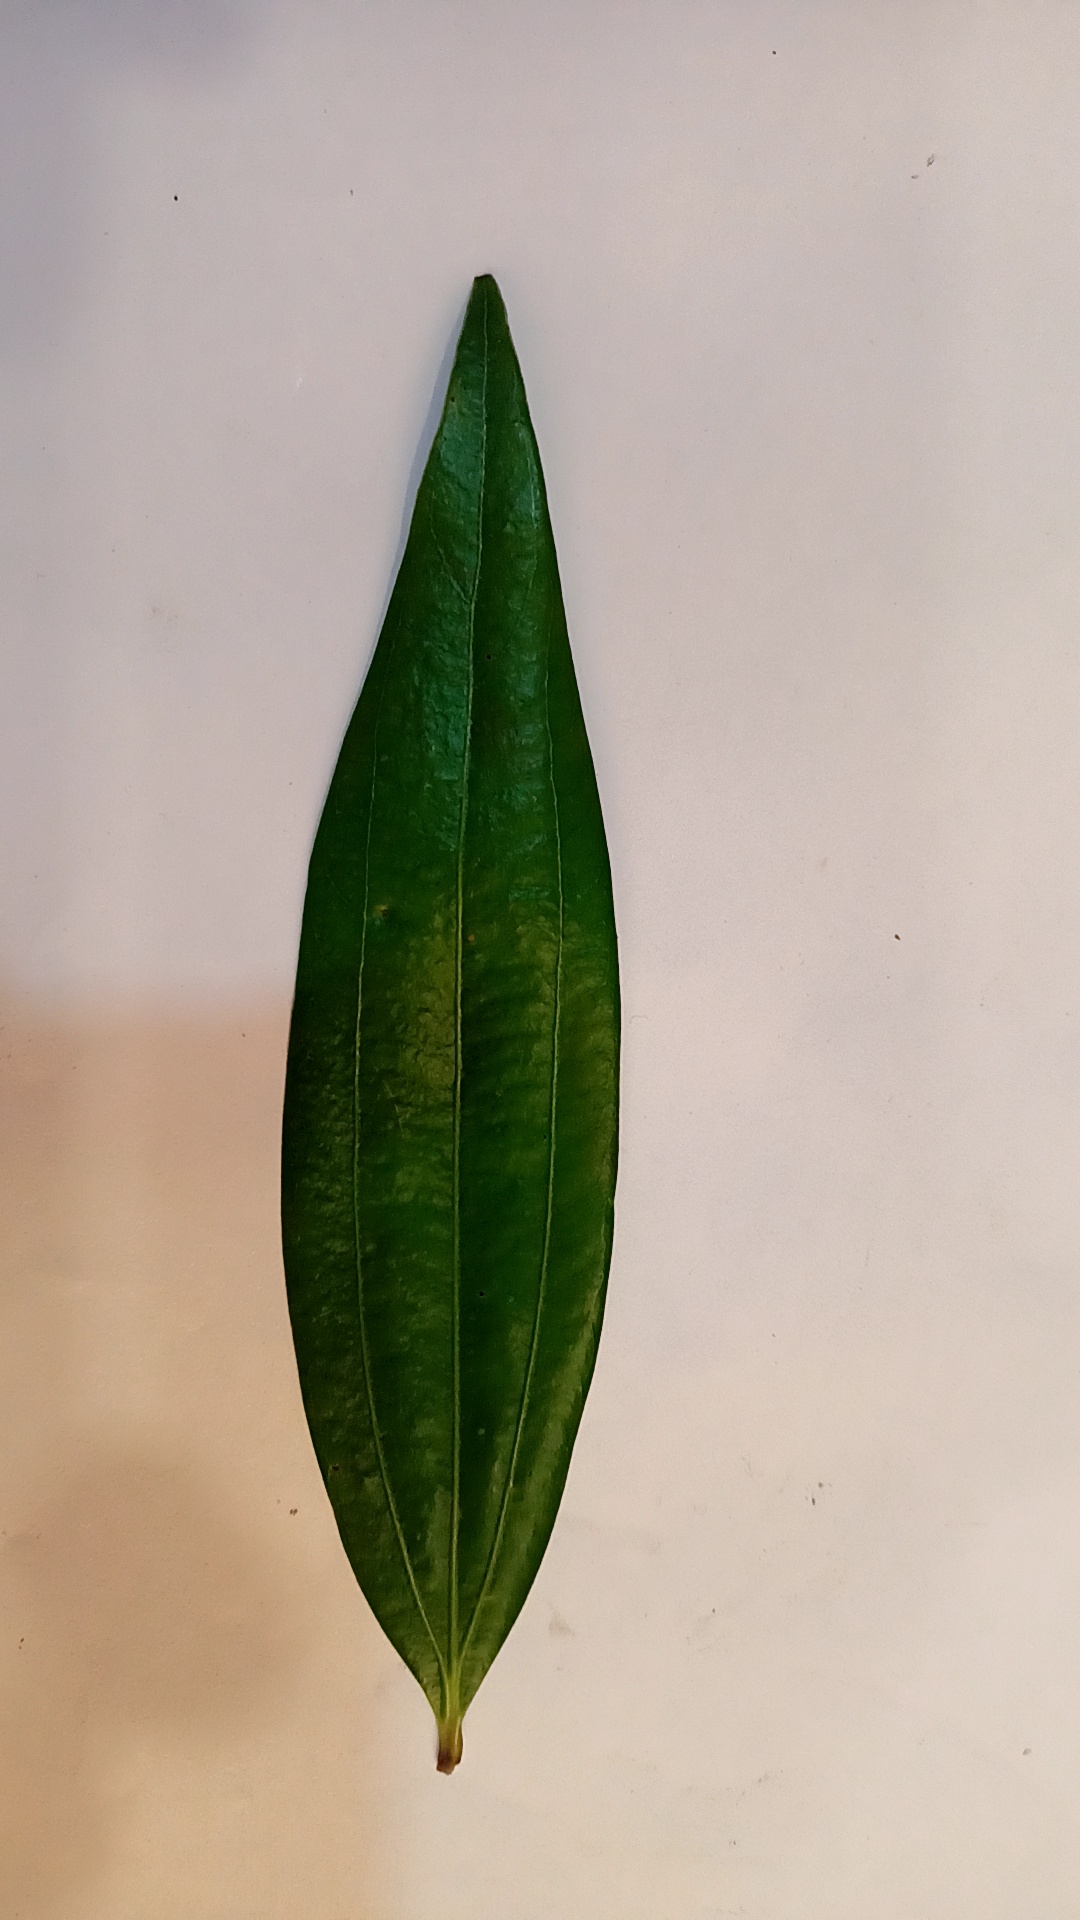
Label: Healthy